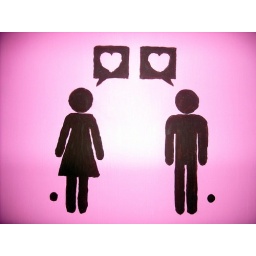
painted in dark chocolate brown and hot pink